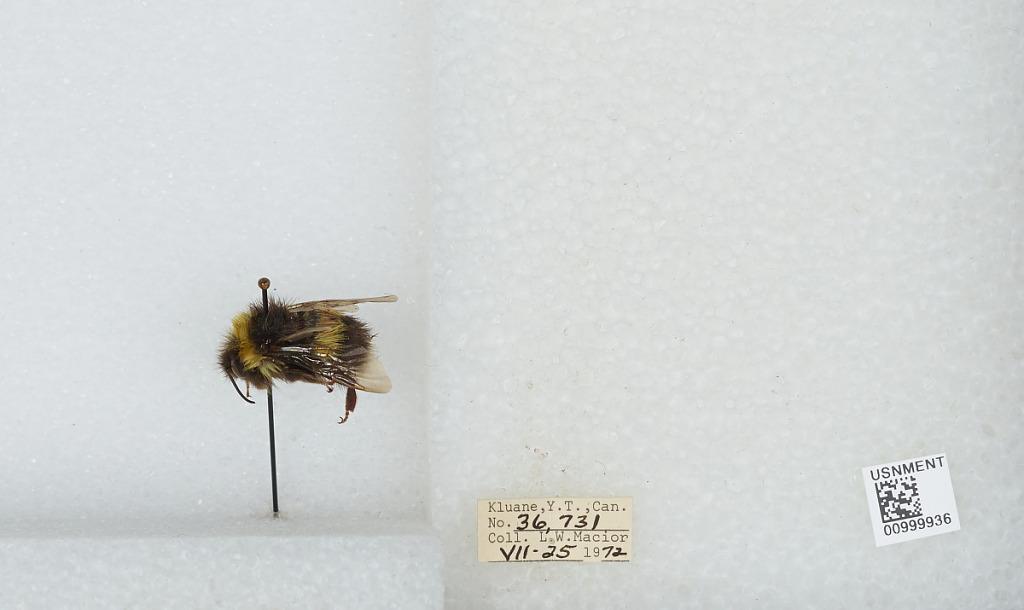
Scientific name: Bombus (Bombus) lucorum (Linnaeus)
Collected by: L. Macior
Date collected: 1972-7-25
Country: Canada
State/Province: Yukon Territory
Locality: Kluane
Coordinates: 60.75, -139.5